MotorStorm (video game)

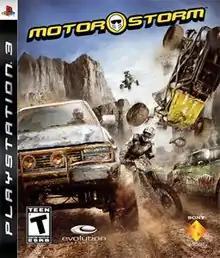
North American cover art

is a 2006 racing video game developed by Evolution Studios and published by Sony Computer Entertainment for the PlayStation 3. Gameplay is heavily focused on off-road racing at a fictional festival. It was announced at E3 2005, and released in Japan on 14 December 2006 and worldwide in March 2007. The game received a positive reception and sold well and led to a sequel as part of the "MotorStorm" series", " (2008).